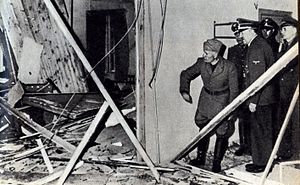
20. juli-attentatet / Mussolinis besøg samme dag
Fra venstre Mussolini, Hitler, Ribbentrop og andre på befaring nogle timer efter attentatet.
20. juli-attentatet er betegnelsen for attentatet mod Adolf Hitler 20. juli 1944. Det blev forsøgt af oberst Claus von Stauffenberg i førerhovedkvarteret Ulveskansen i Rastenburg i Østpreussen.